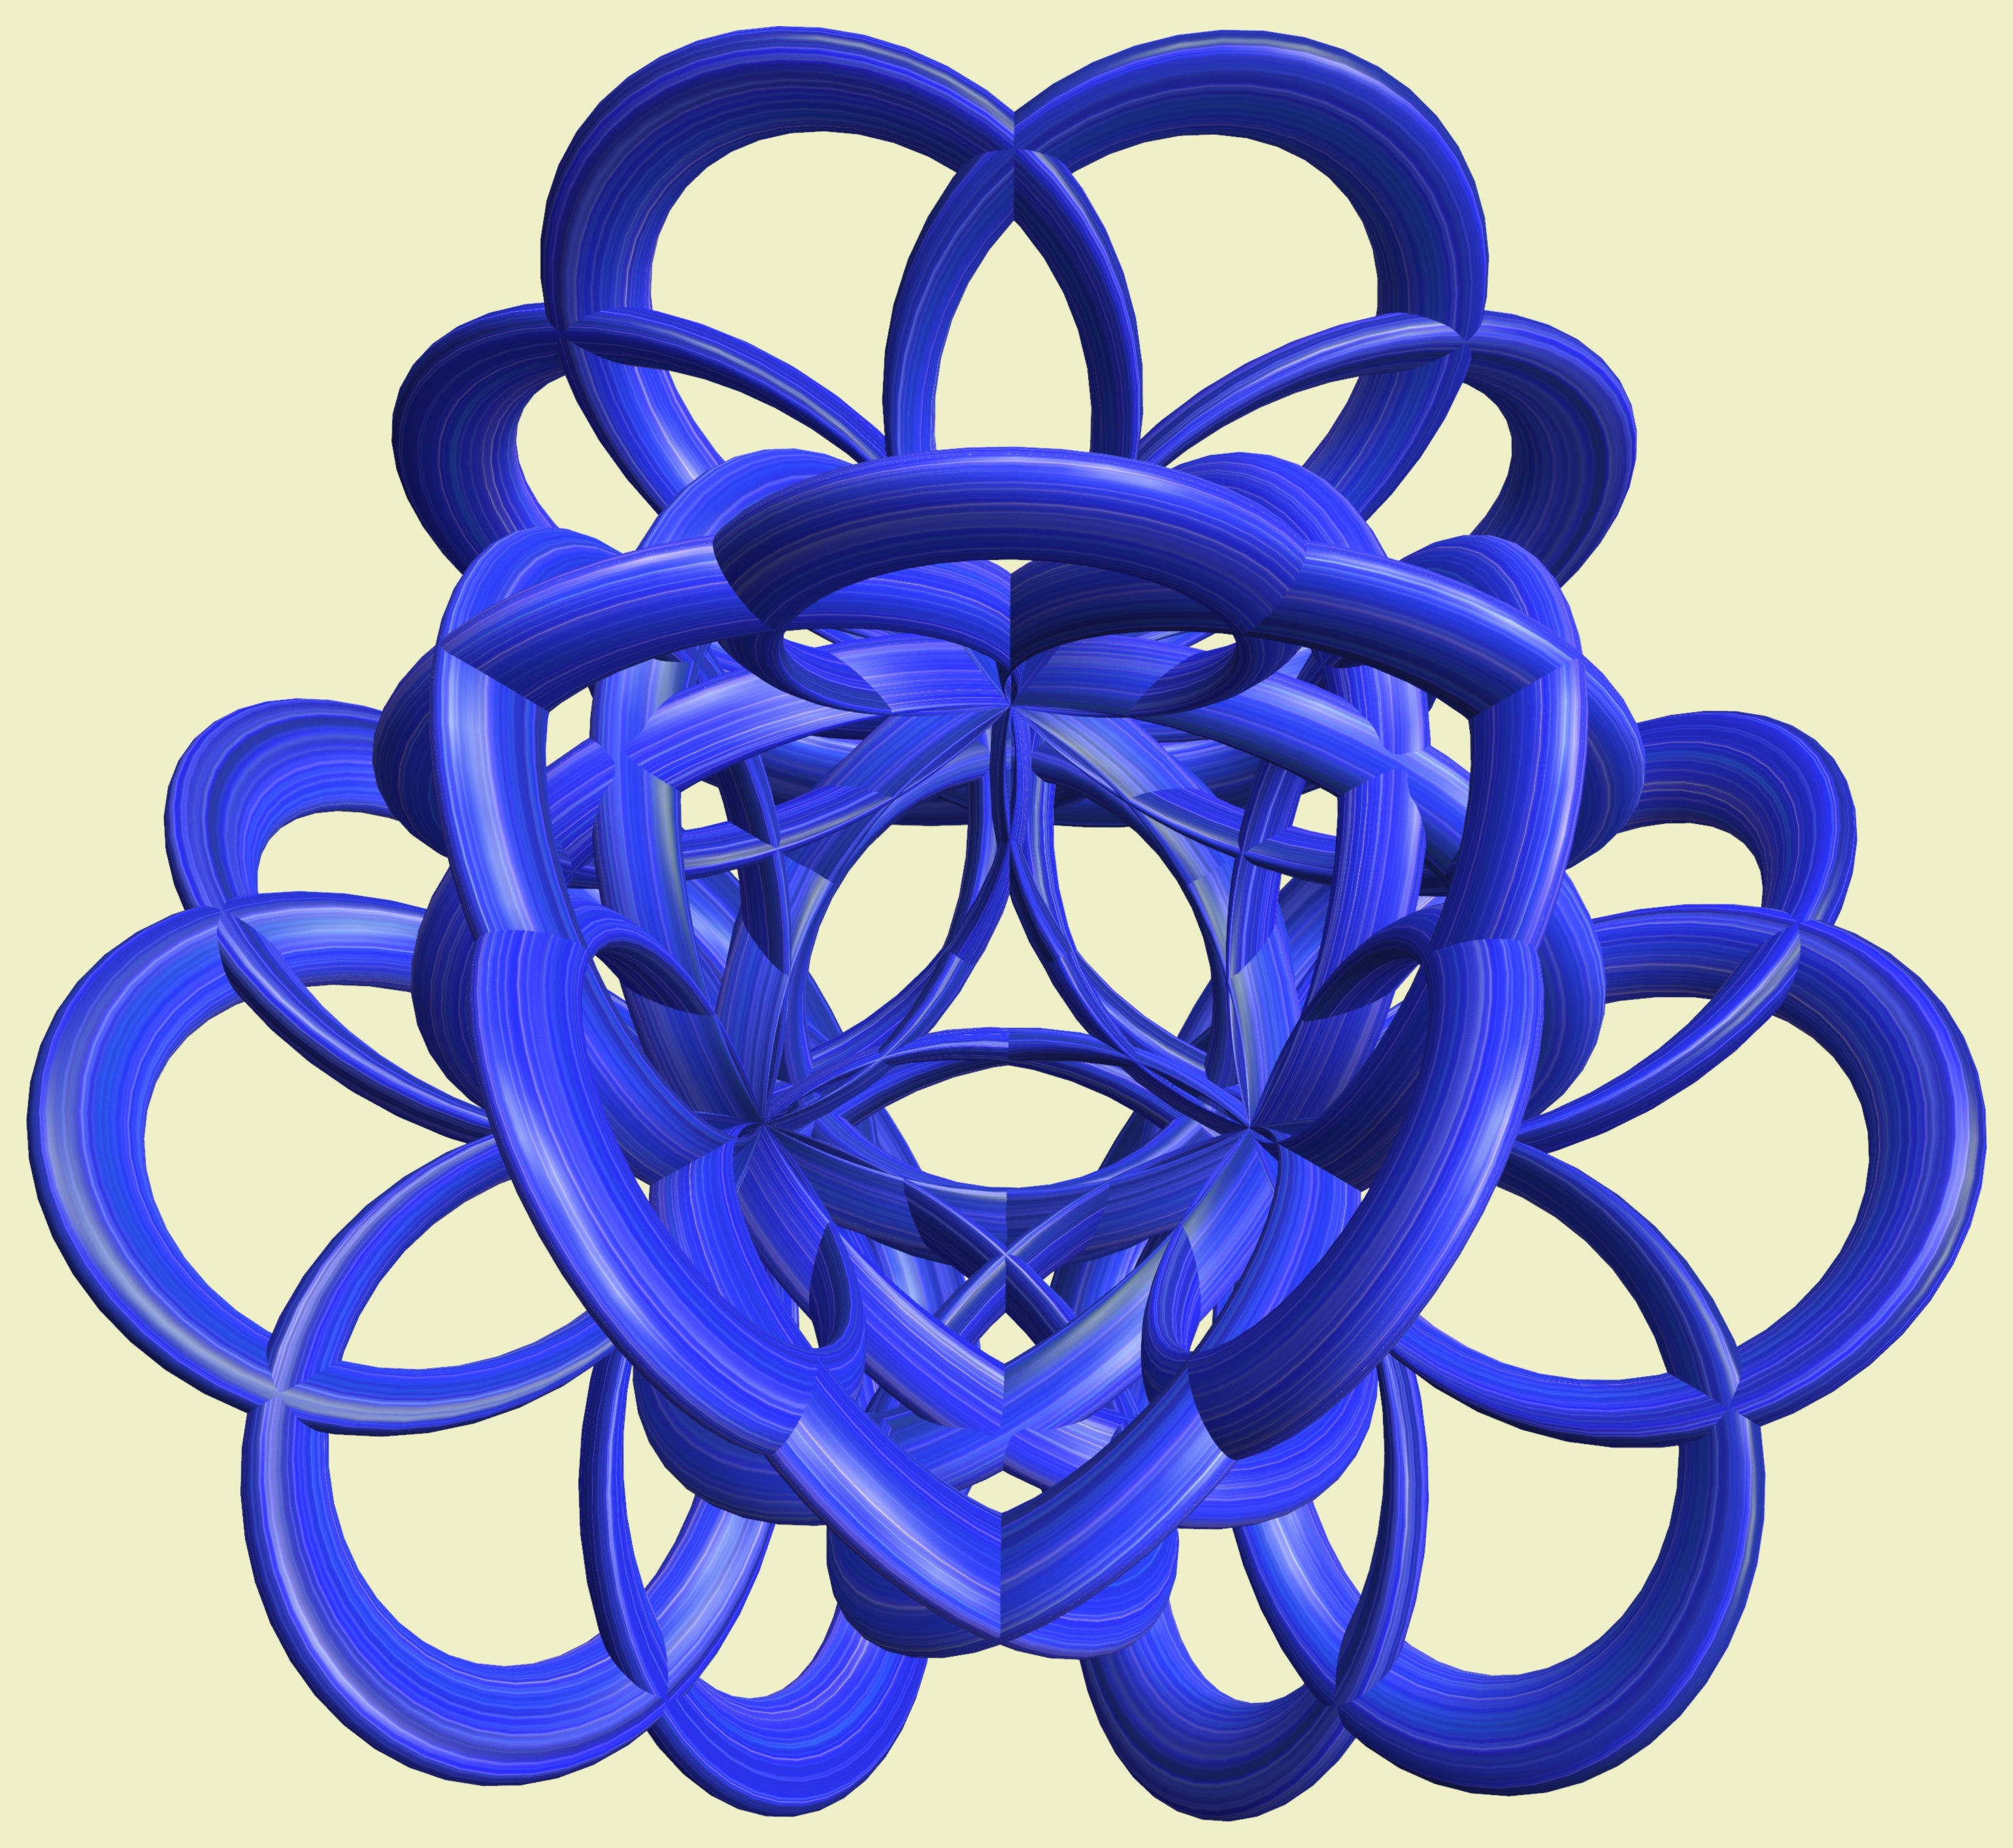
structure, wheel, texture, number, pattern, geometry, circle, font, sculpture, design, symmetry, mesh, 3d, graphic, shape, torus, mathematica, cg, parametricplot3d, code, program, algorithm, mapping, geometricsculpture, lissajous